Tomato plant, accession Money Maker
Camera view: horizontal (90 deg, fisheye); turntable rotation: 0 degrees
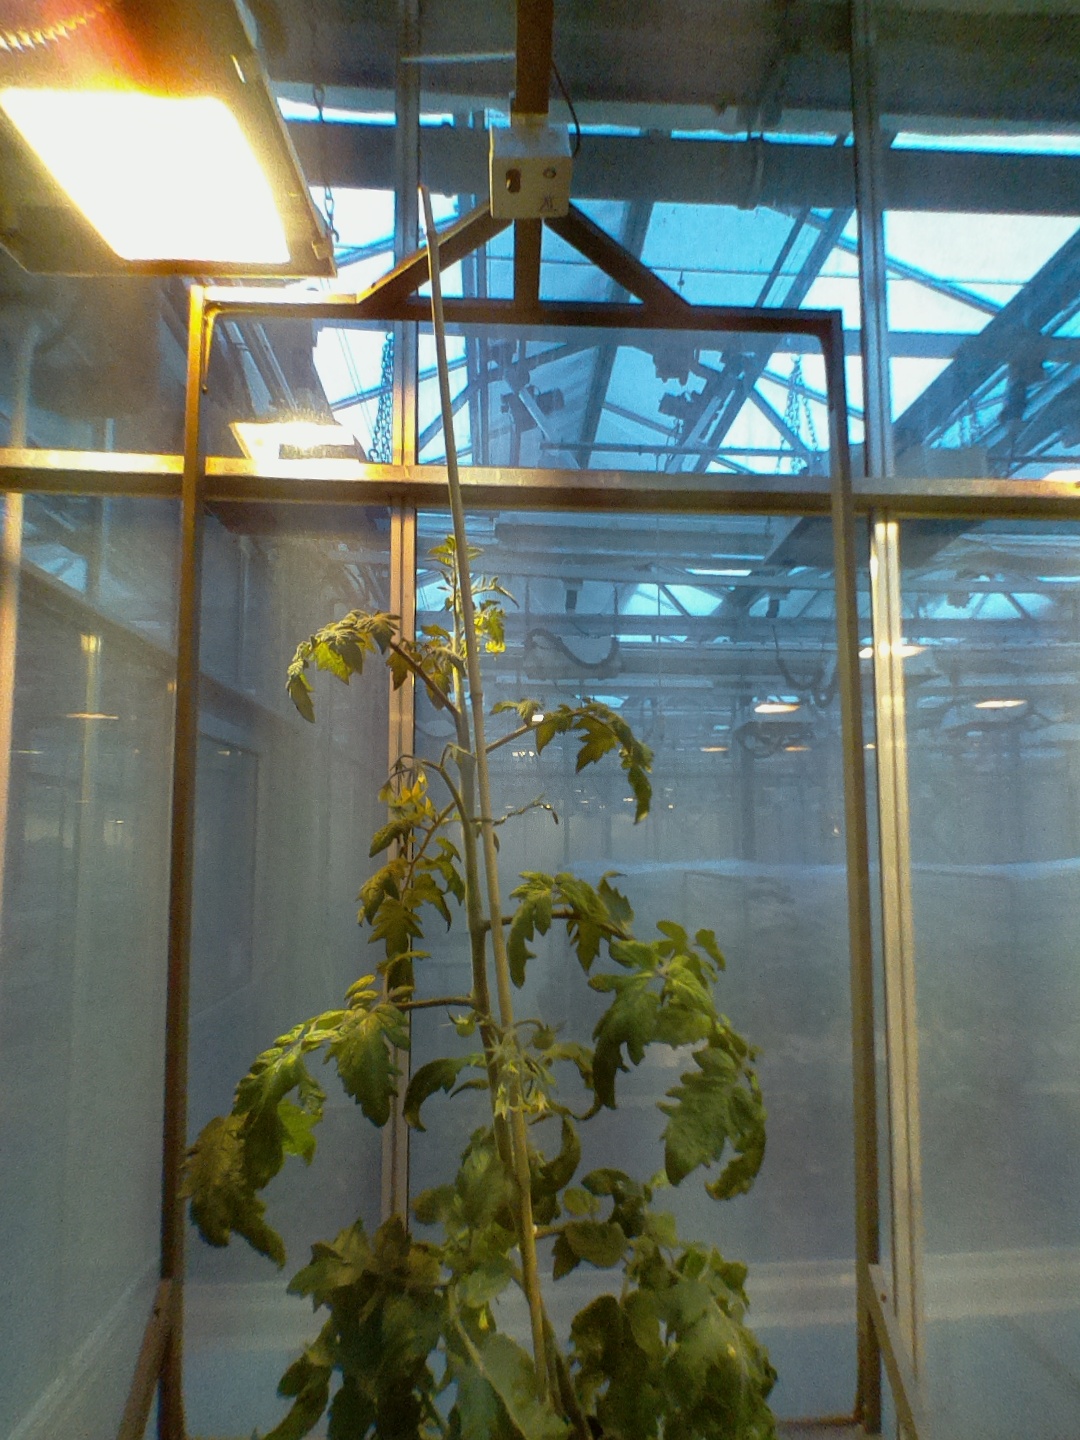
BBCH growth stage 71: 10%-20% of final fruit size